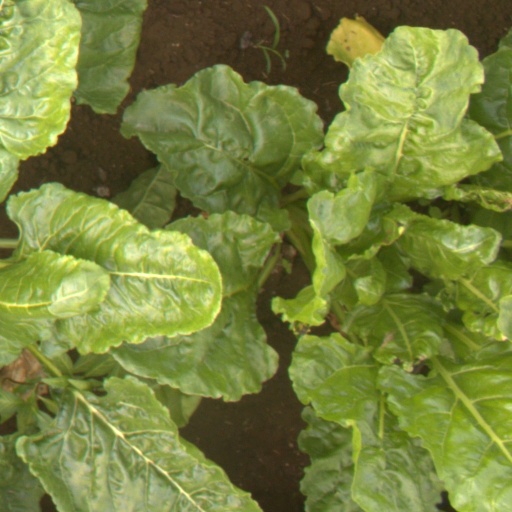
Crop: sugar beet